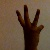
The image shows a hand gesture representing the number 6 in Indian Sign Language.